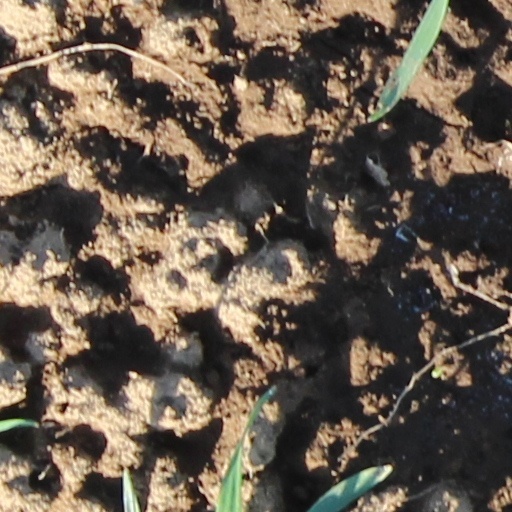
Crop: wheat